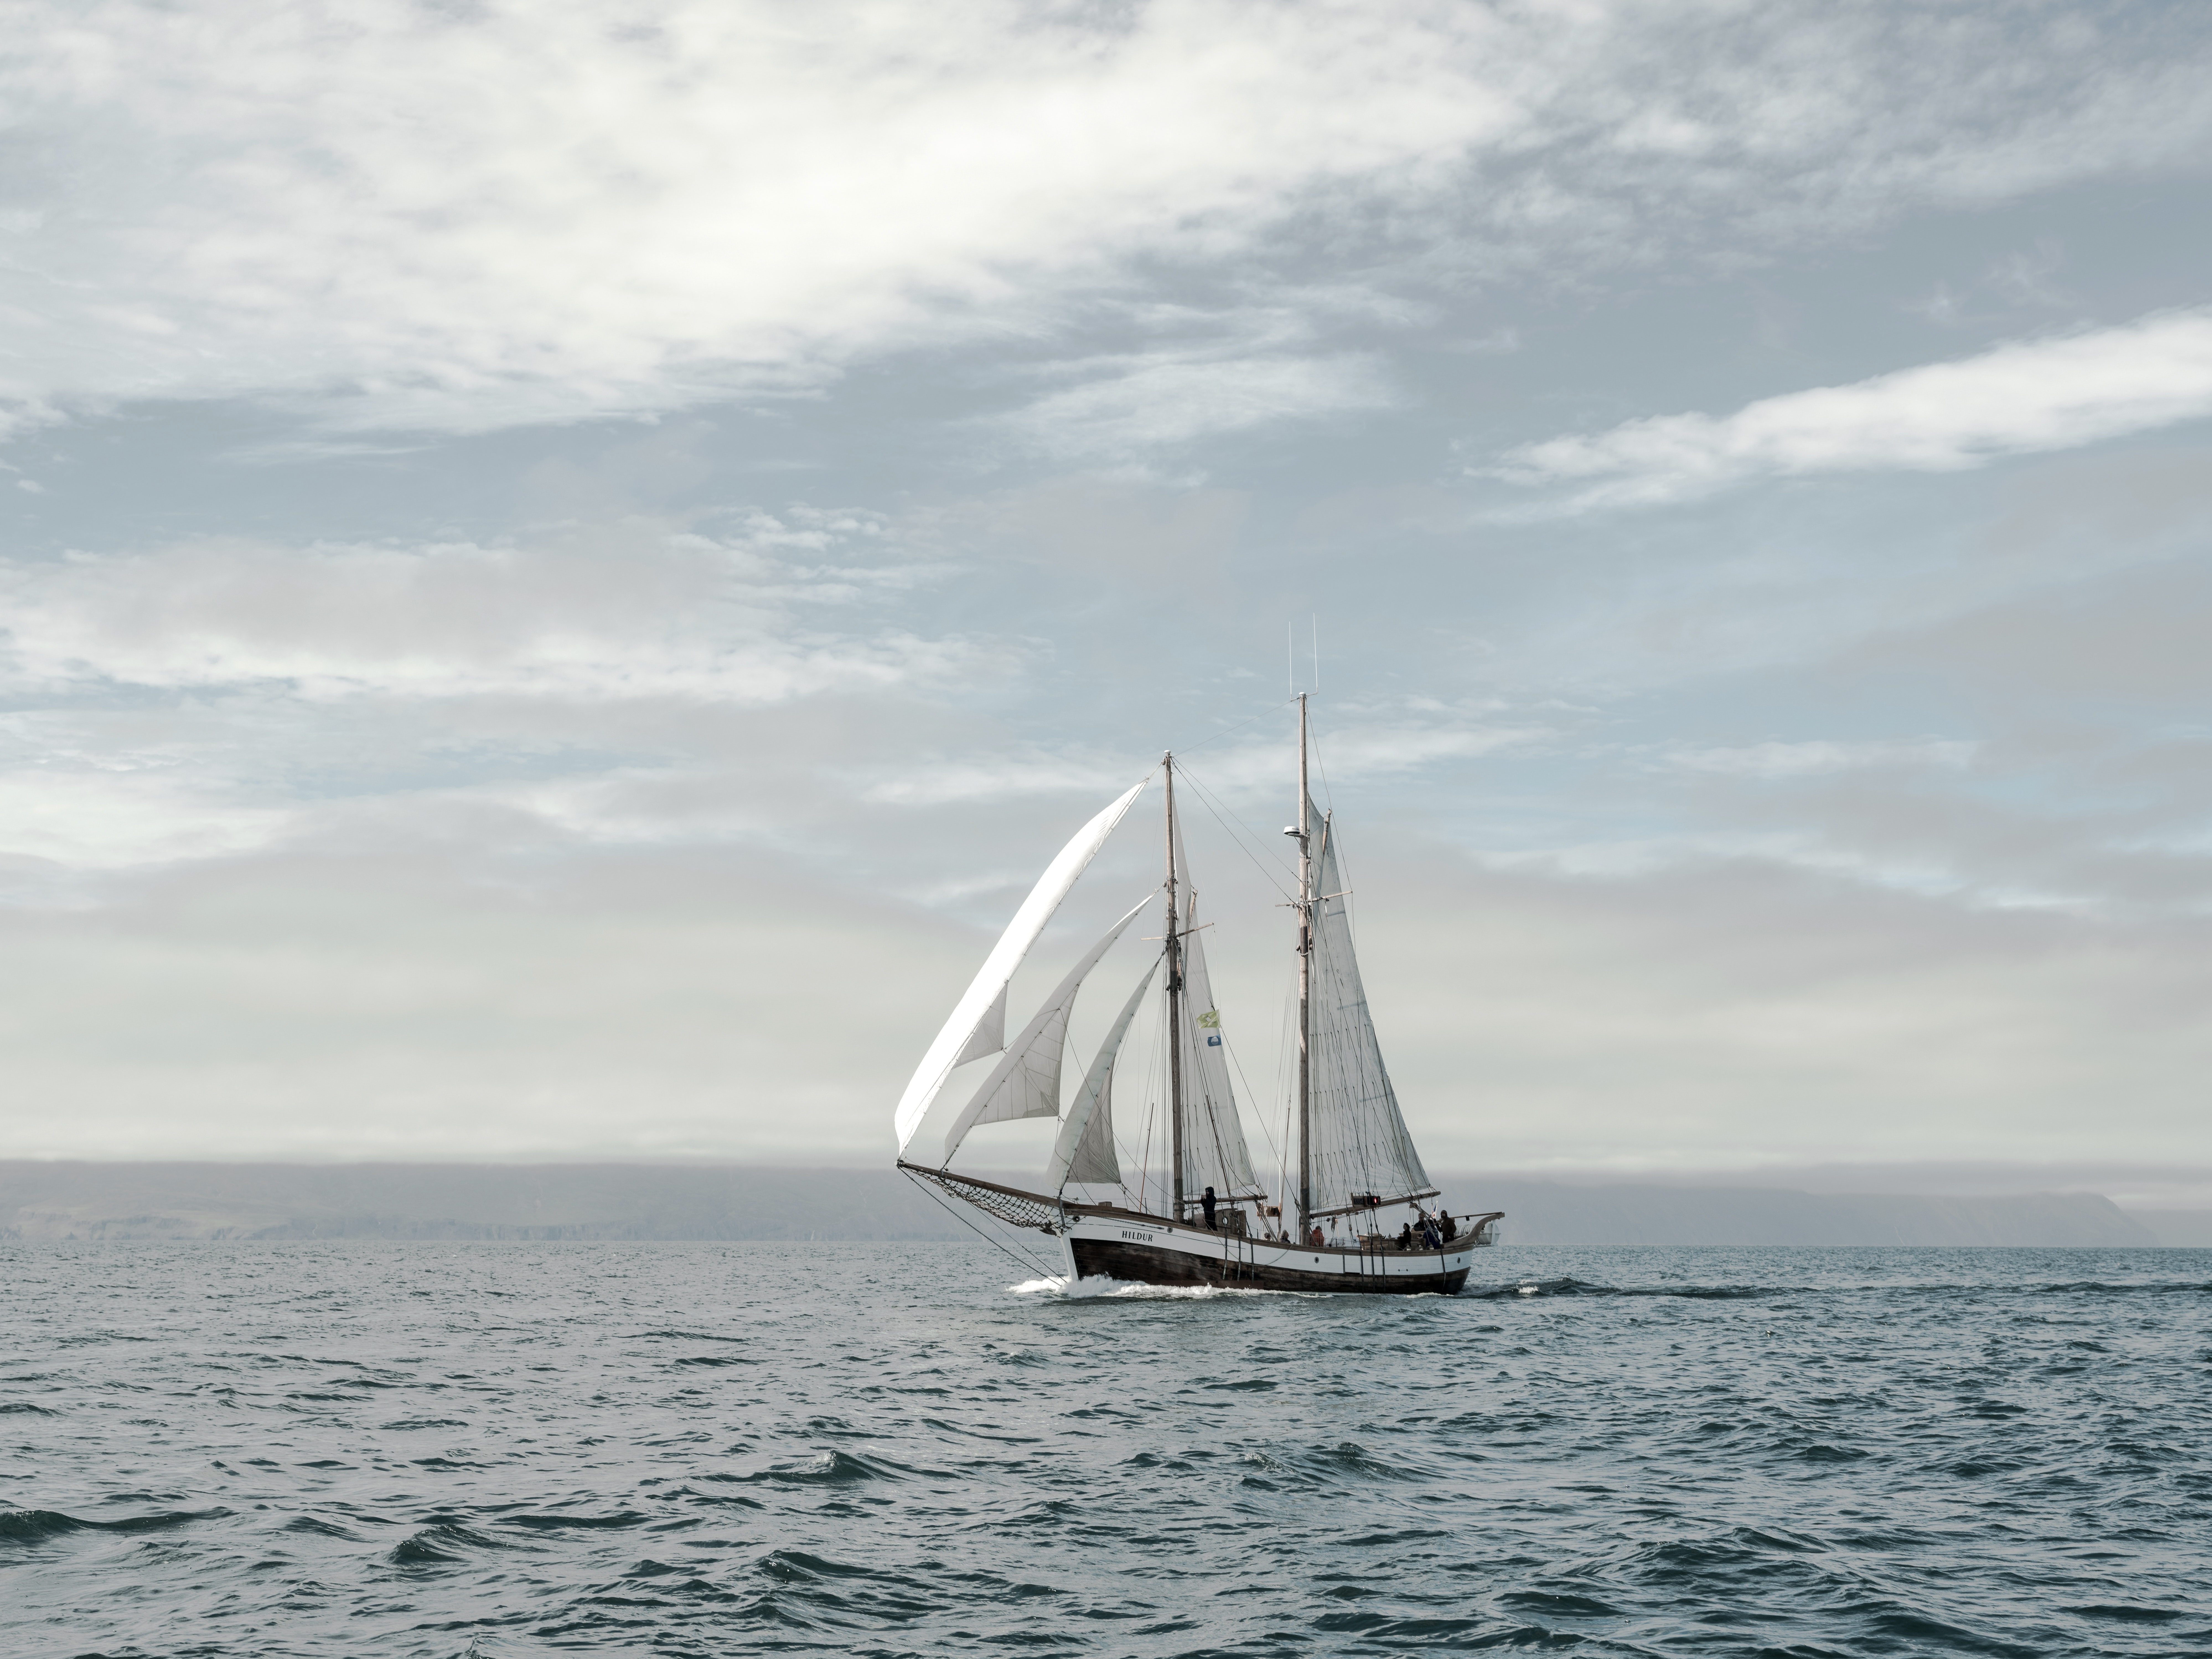
Vehicle type: Ships